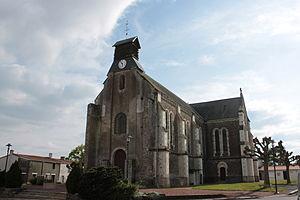
Église Sainte-Marie-Madeleine, XIX°, Barbechat.
La liste des églises de la Loire-Atlantique recense de la manière la plus complète possible les églises, cathédrales et basiliques situées dans le département français de la Loire-Atlantique.
Barbechat est une ancienne commune de l'Ouest de la France, située dans le département de la Loire-Atlantique, en région Pays de la Loire, devenue le 1ᵉʳ janvier 2016, une commune déléguée de la commune nouvelle de Divatte-sur-Loire.